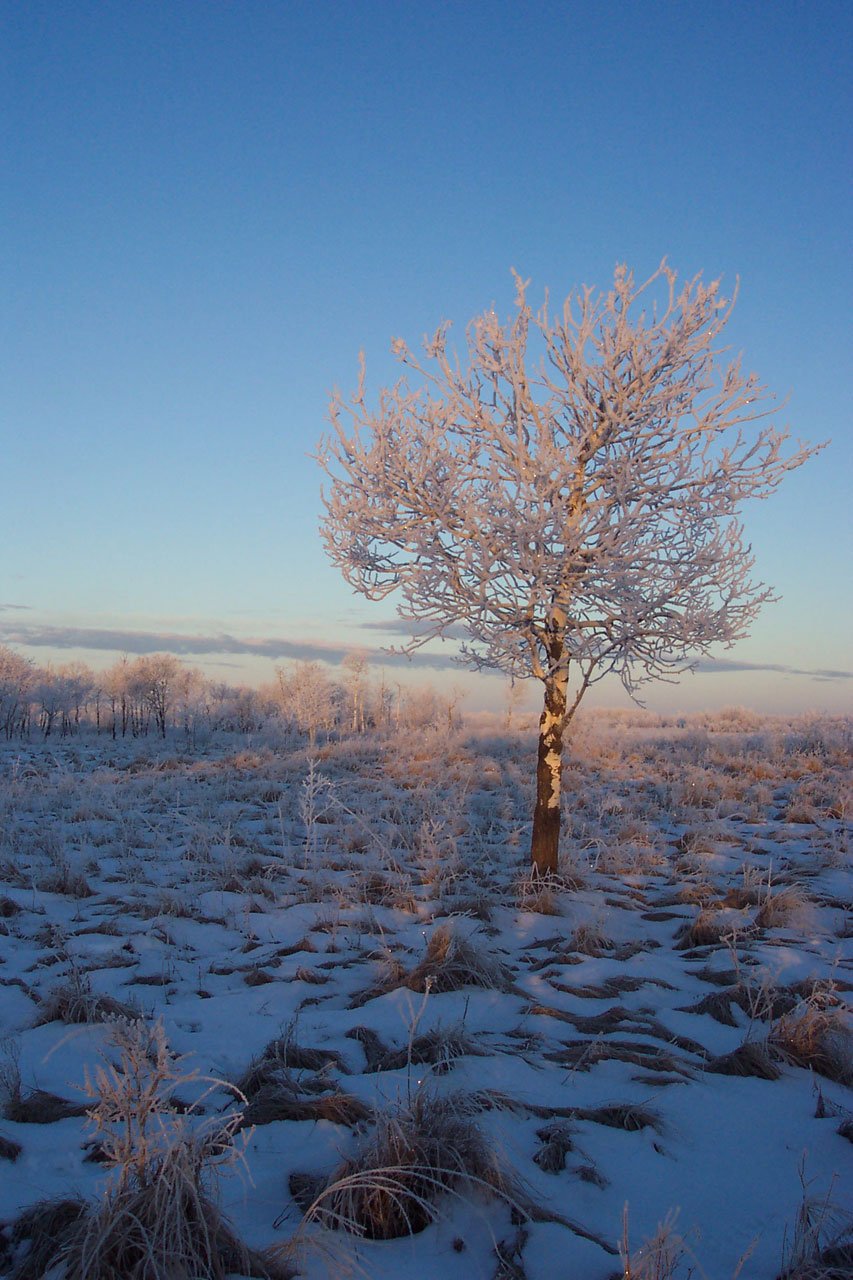
landscape, tree, branch, snow, cold, winter, plant, sky, sunrise, sunlight, morning, flower, frost, dawn, dusk, ice, evening, reflection, autumn, weather, season, jack, frosty, freezing, atmospheric phenomenon, woody plant